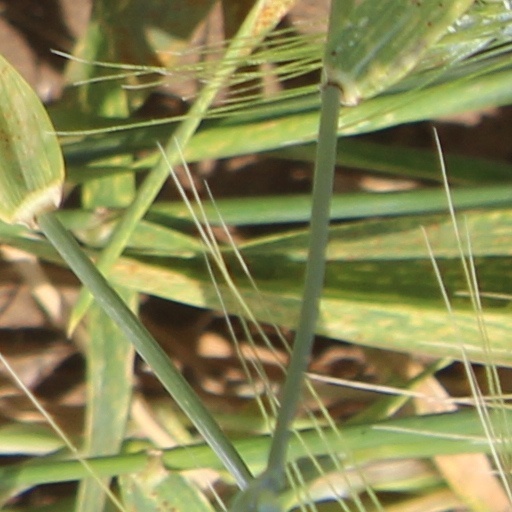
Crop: wheat